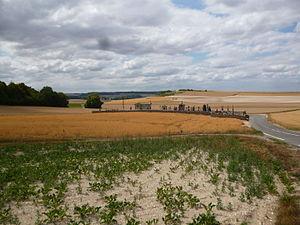
Cimetière de Beauvoir (Oise).
Beauvoir est une commune française située dans le département de l'Oise en région Hauts-de-France. Ses habitants sont appelés les Beauvairois et les Beauvairoises.